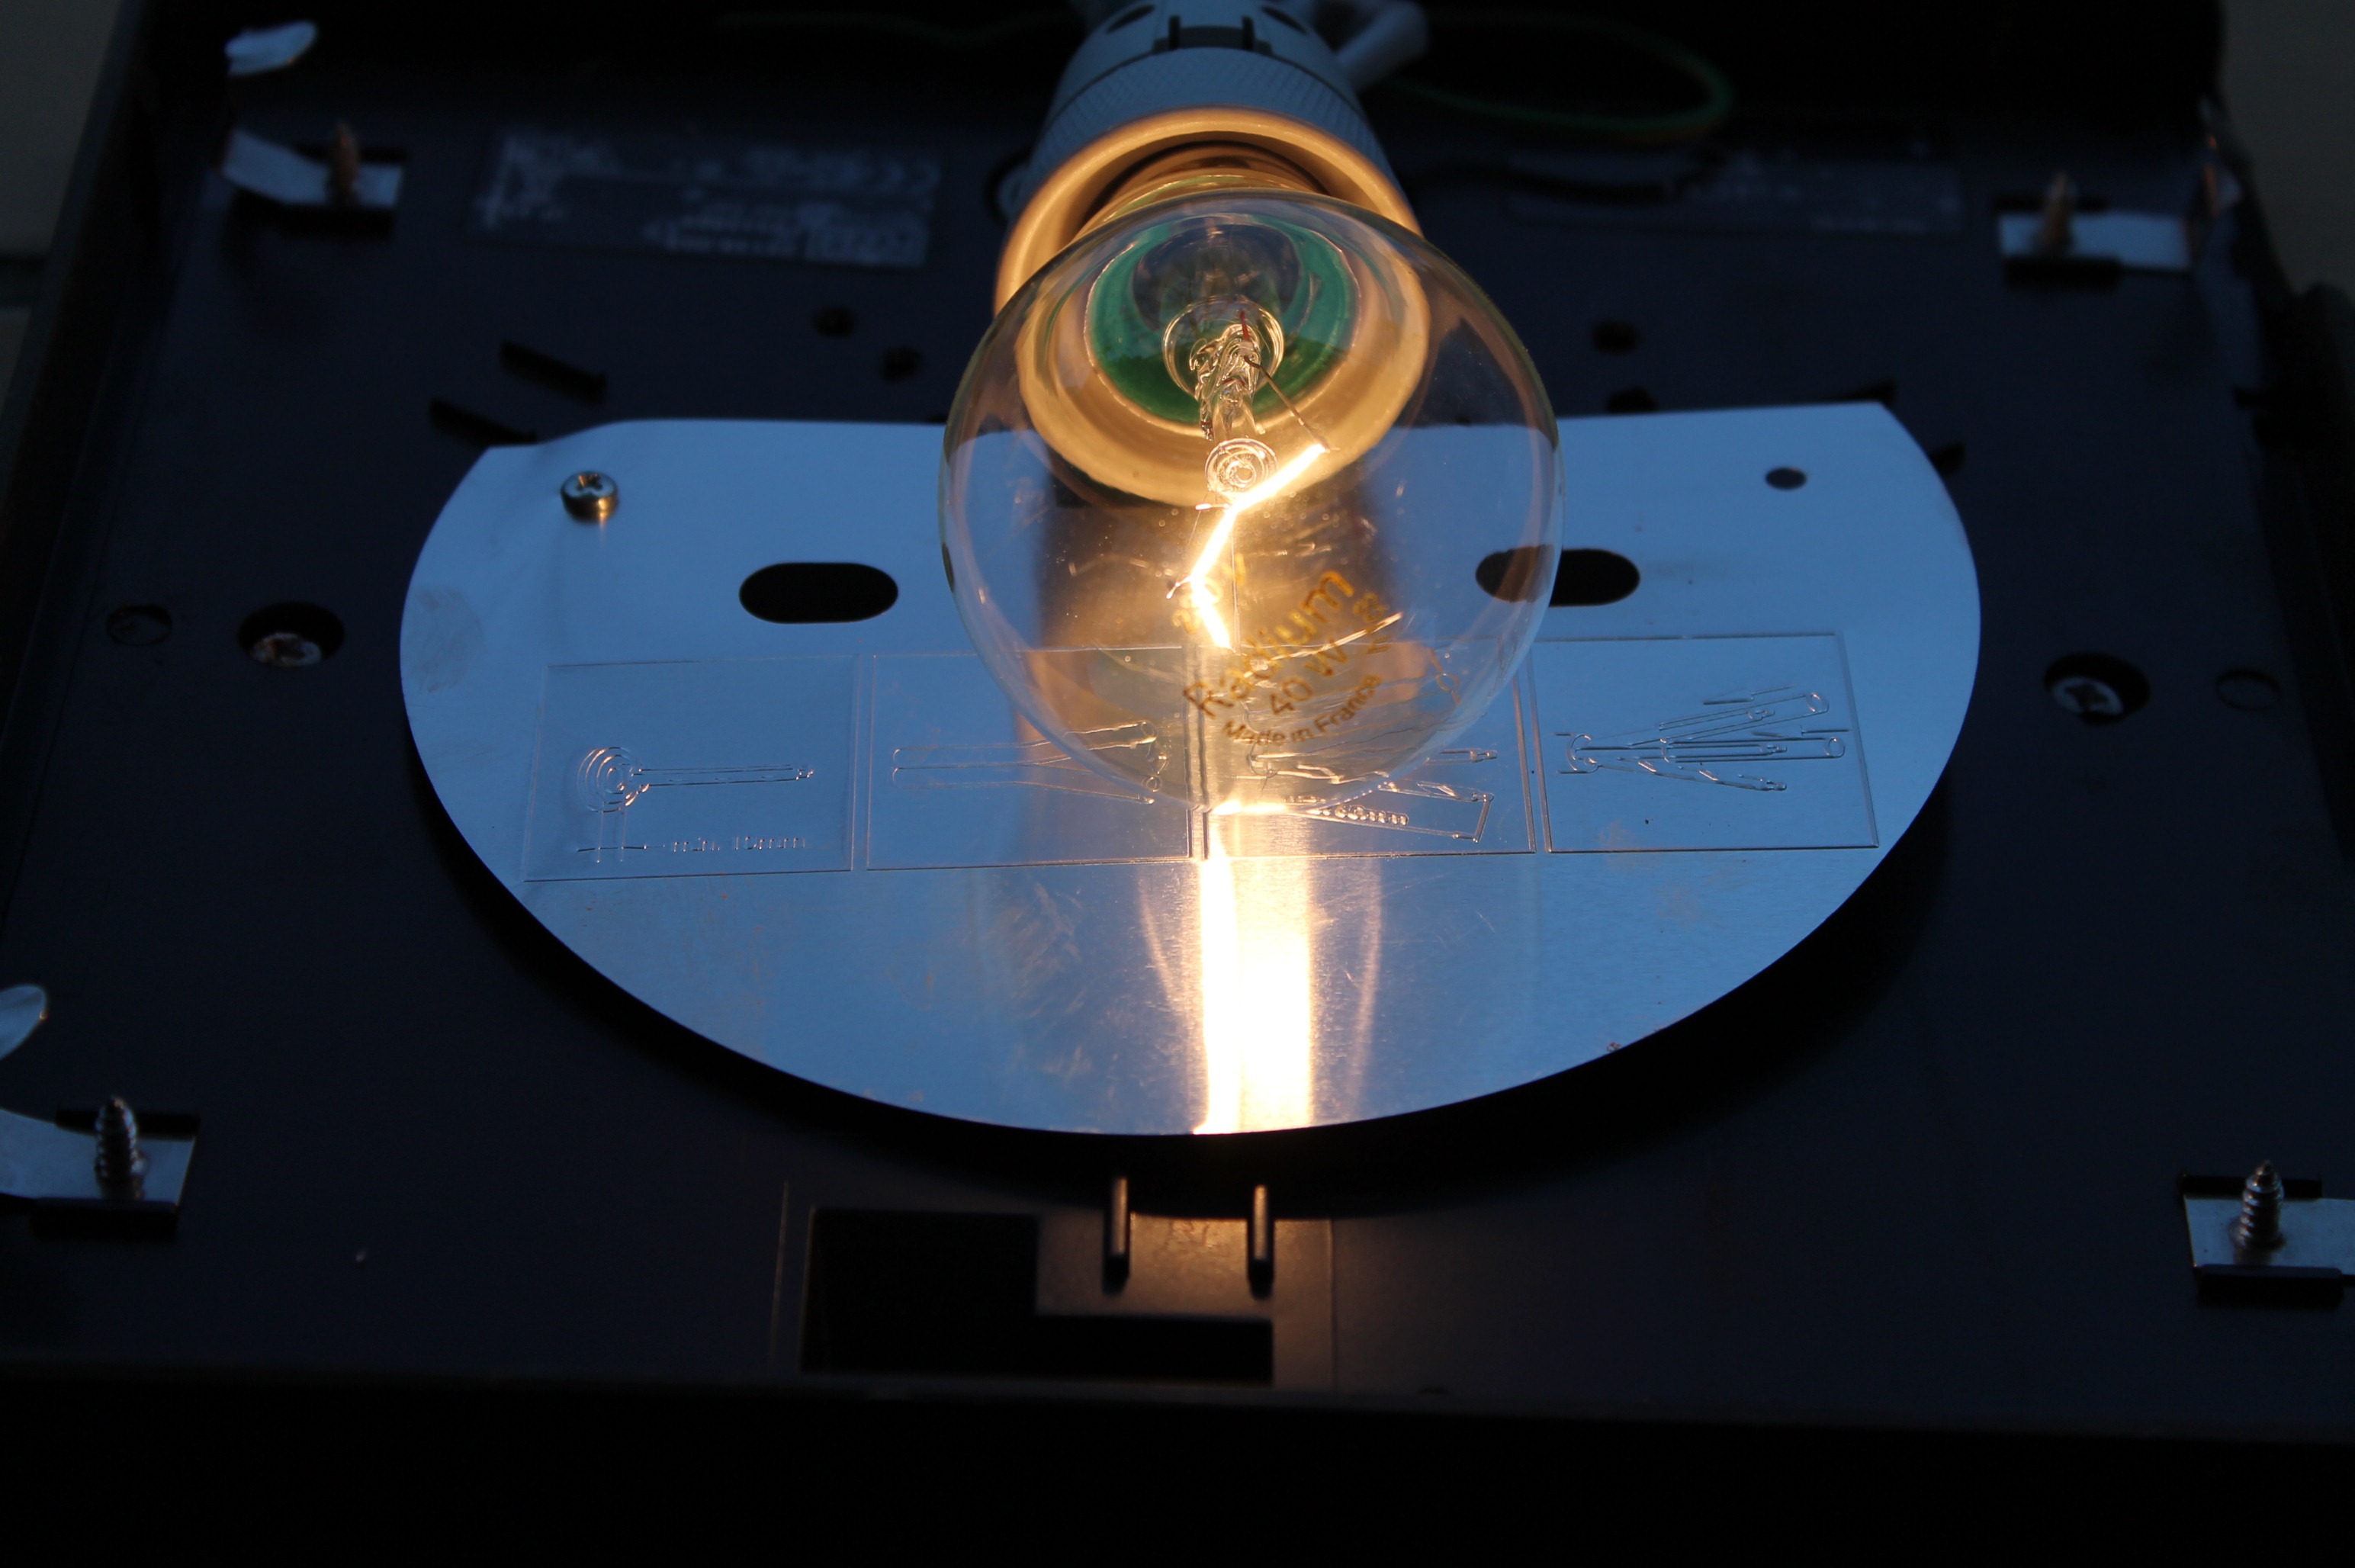
light, technology, space, lamp, light bulb, pear, lighting, laser, energy, screenshot, e27, compact disc